Biodun Obende

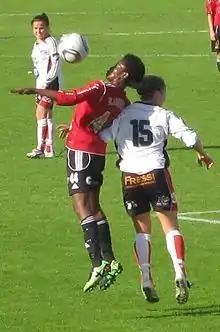
Obende (left) in 2011

Biodun Obende (born 14 June 1987) is a Nigerian former women's footballer who played professionally in Finland.